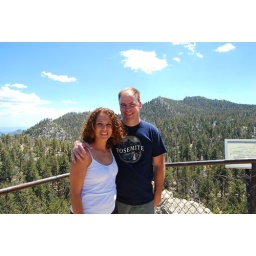
Even though his shirt says Yosemite we are at the top of the mountain in Palm Springs!